Bill Cosby in advertising

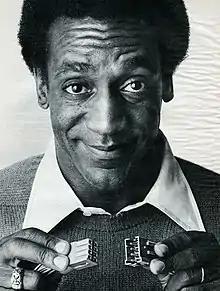
Bill Cosby in a 1976 advertisement for Ford

American comedian and actor Bill Cosby was a popular spokesperson for advertising from the 1960sbefore his first starring television roleuntil the early 2000s. He started with White Owl cigars, and later endorsed the Jell-O frosty ice pop treats Pudding Pop, gelatin, Del Monte, Ford Motor Company, Coca-Cola (including New Coke), American Red Cross, Texas Instruments, Service Merchandise, E. F. Hutton & Co., Kodak, and the 1990 United States census. , Cosby held the record for being the longest-serving celebrity spokesperson for a product, through his work with Jell-O. In 2011, he won the President's Award for Contributions to Advertising from the Advertising Hall of Fame.